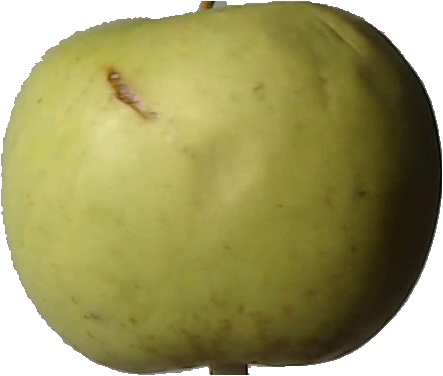
Label: apple_golden_3